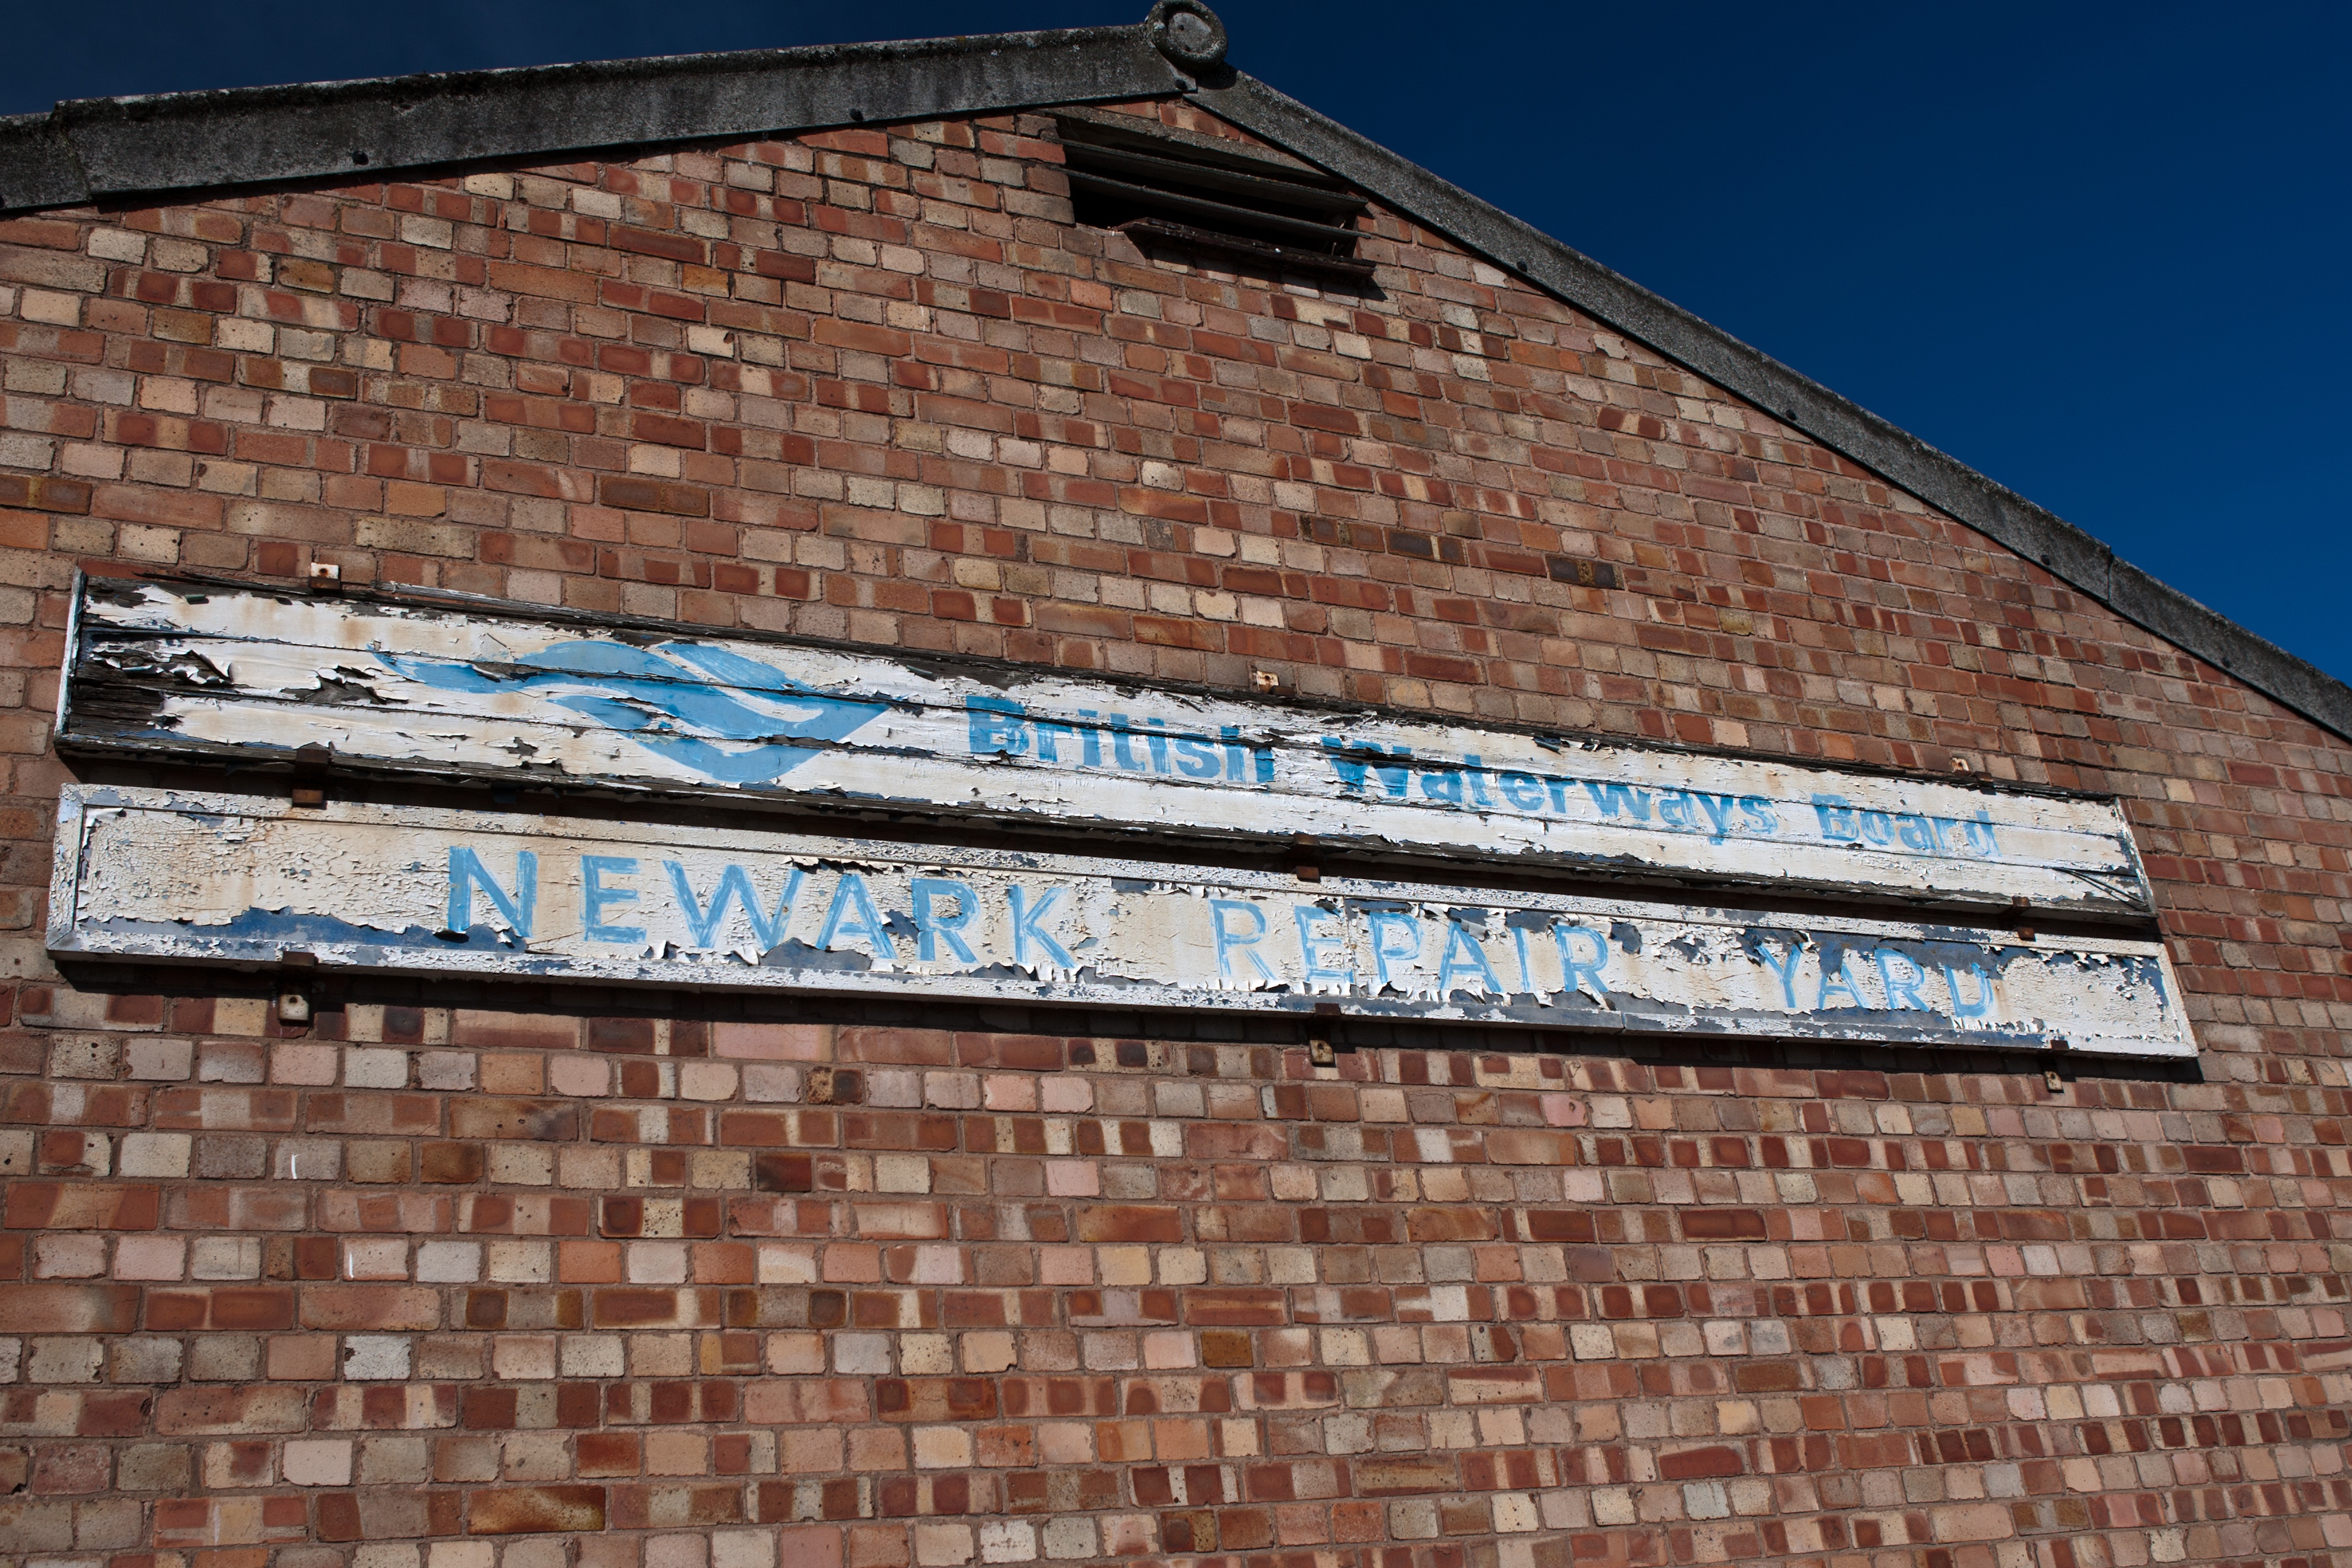
architecture, wood, roof, wall, advertising, sign, repair, facade, blue, street sign, brick, signage, lane, brick wall, bricks, yard, old signs, urban area, newark, fletton bricks, english bond, flaking paintwork, british waterways board, asbestos verge